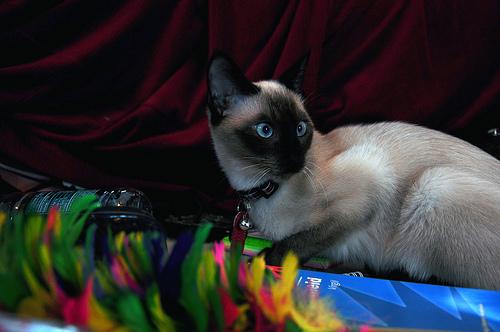
Breed: Siamese